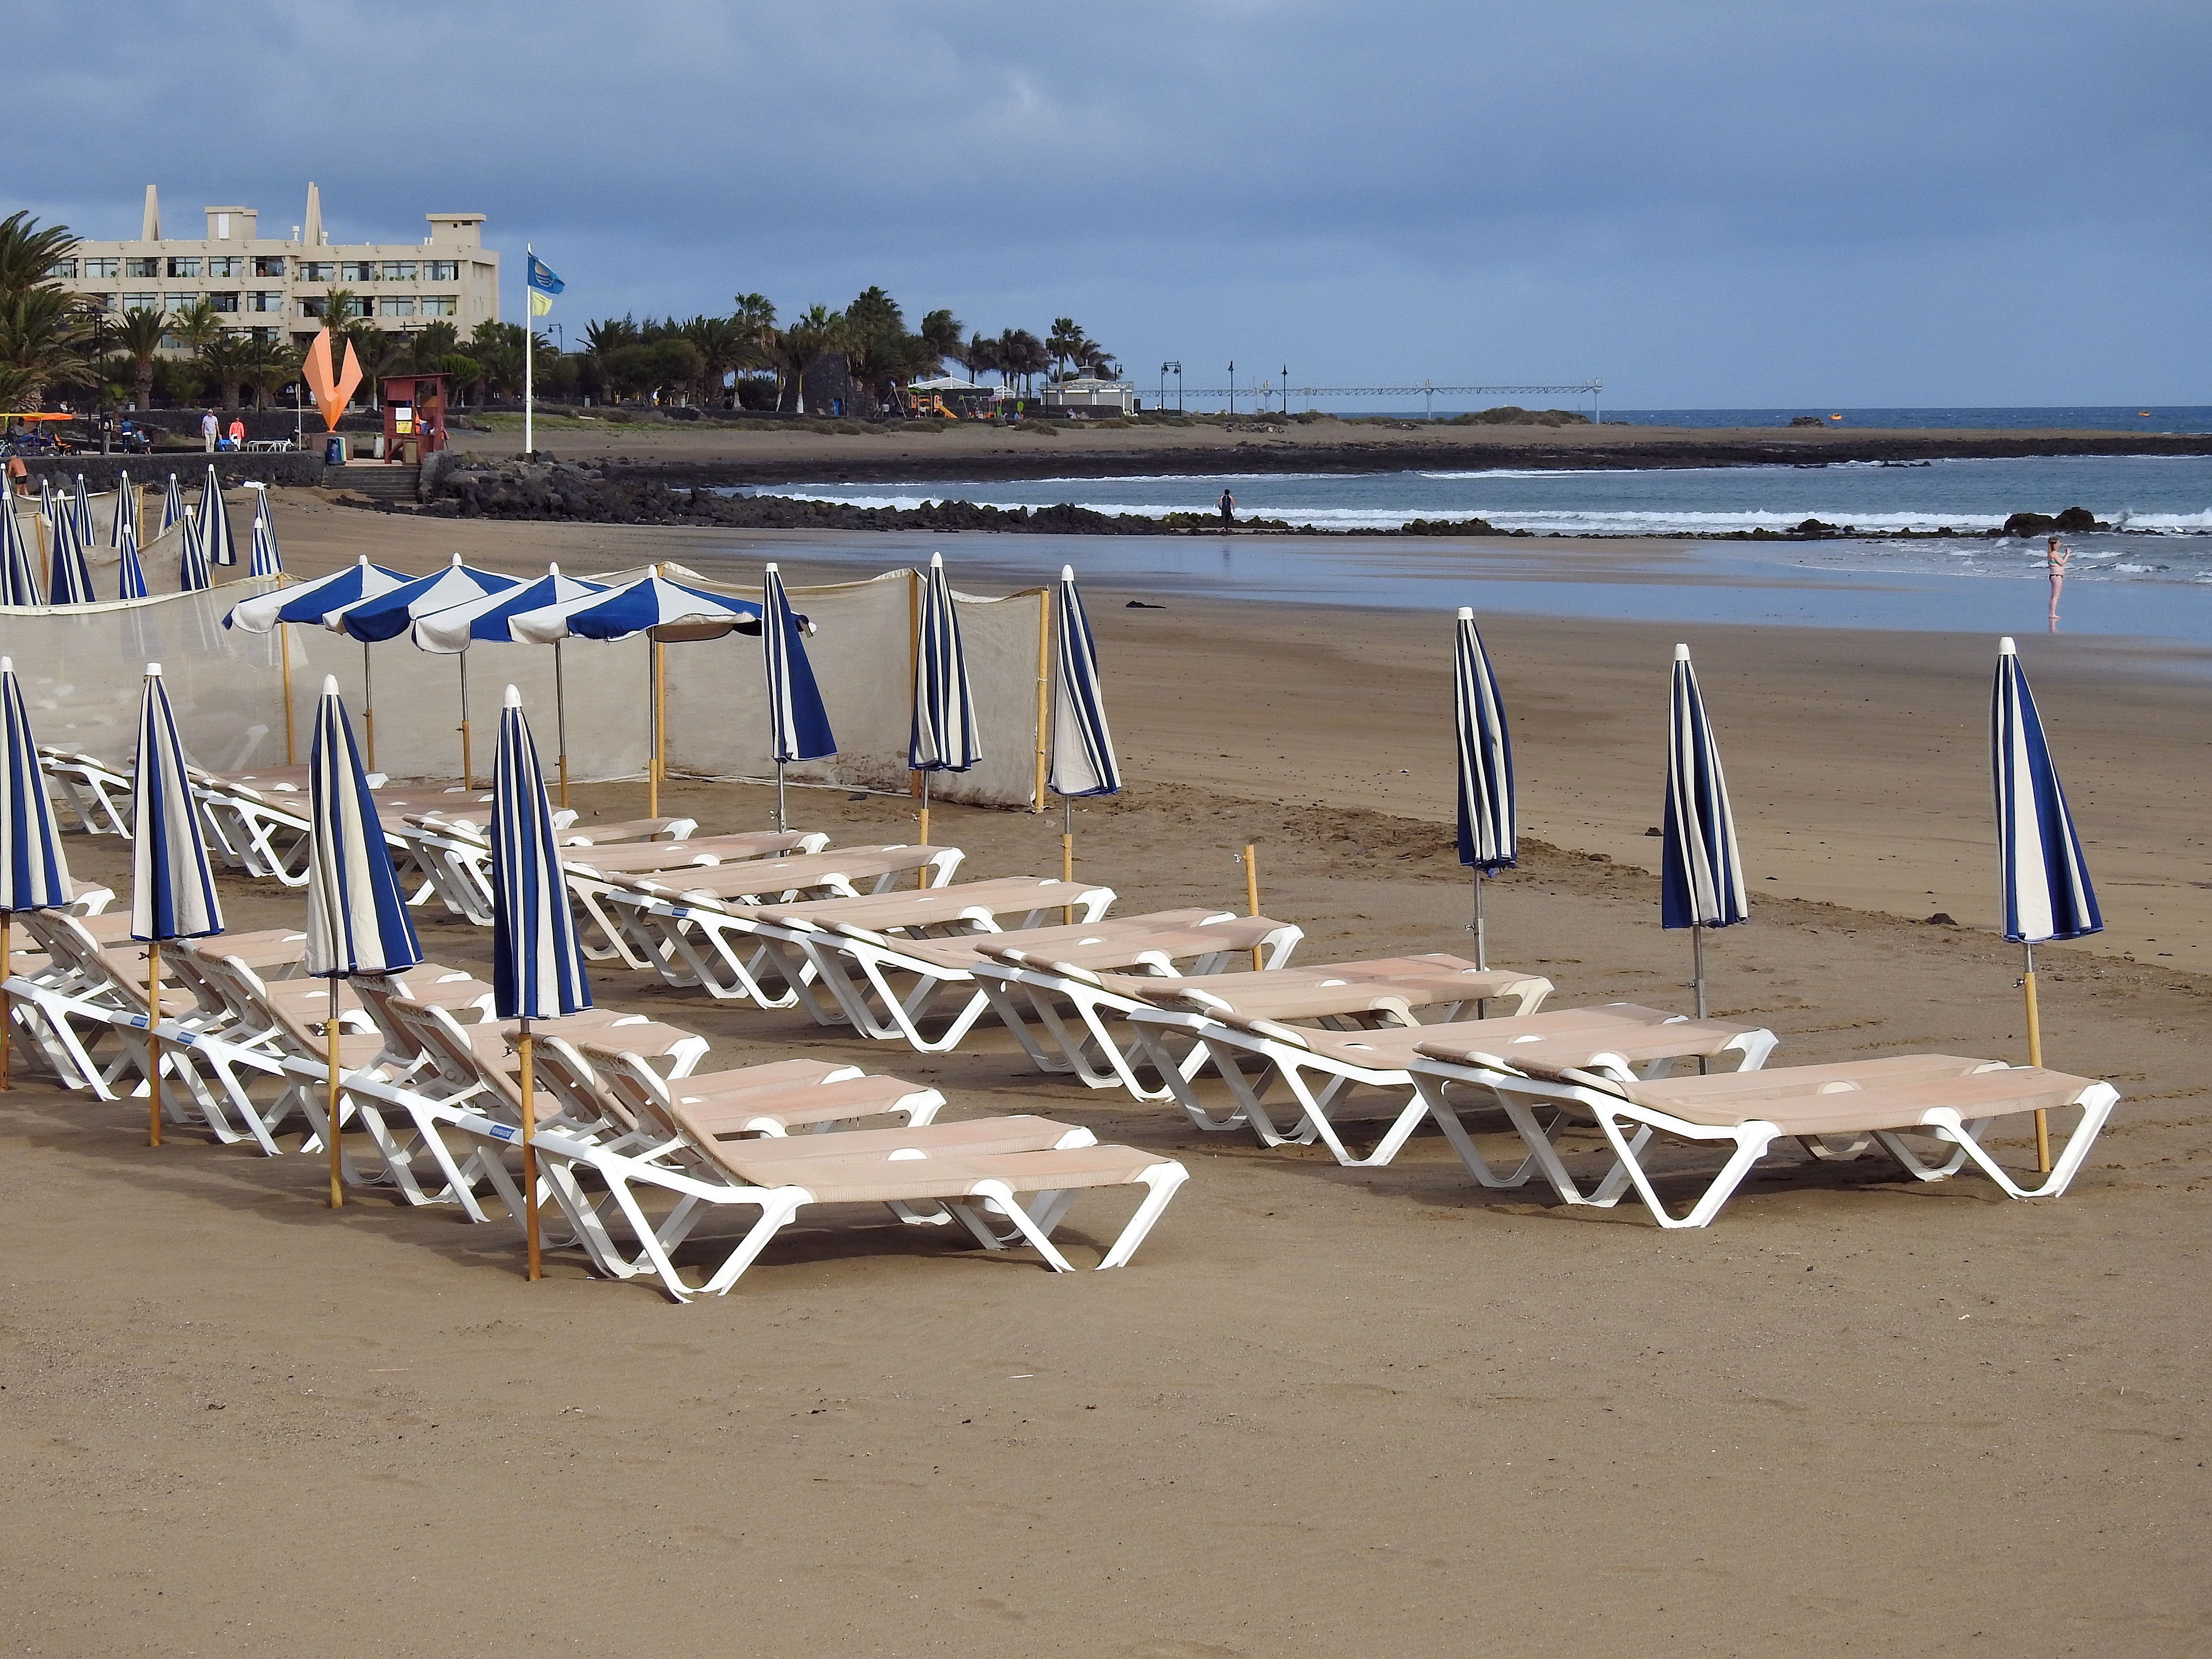
beach, sea, coast, sand, dock, boardwalk, boat, shore, pier, walkway, summer, vehicle, relax, holiday, marina, deck chair, recovery, concerns, sun loungers, parasols